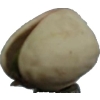
Label: pistachio